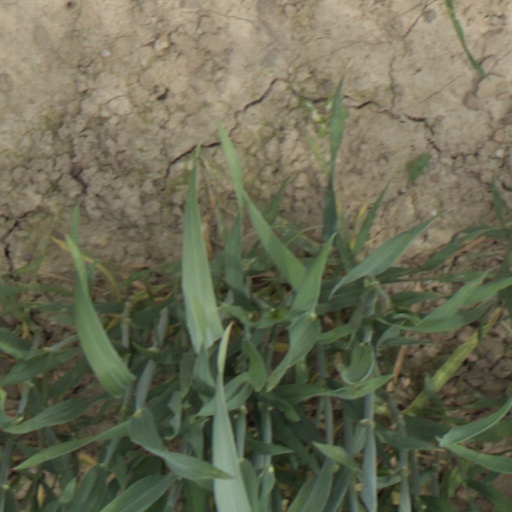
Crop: wheat